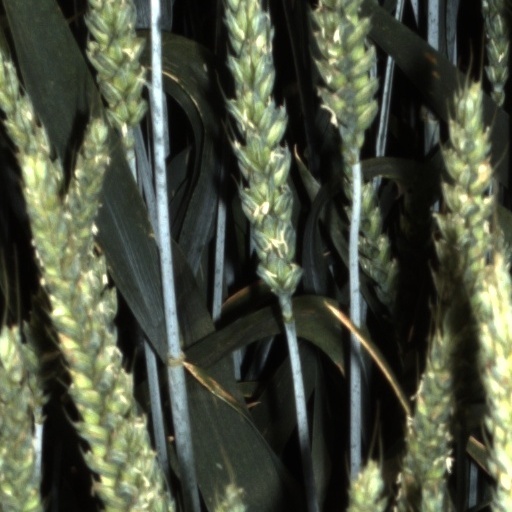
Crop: wheat